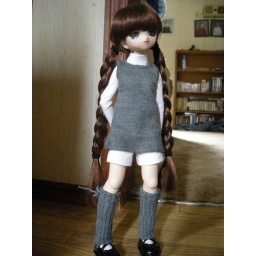
Chikage (MDD +HDD01 head) in a gray and white after school type of play outfit. Lace yarn, 1.5mm needles